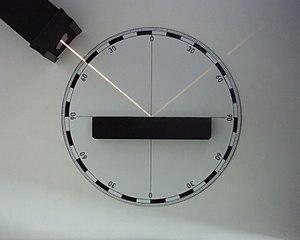
La réflexion en optique désigne un des phénomènes qui intervient lors de l'incidence de la lumière sur un matériau. La part de la lumière qui n'est ni absorbée, ni transmise est dite réfléchie. C'est ce phénomène qui explique que l'on voie un objet éclairé par une source : la lumière émise par la source se réfléchit sur l'objet et vient vers notre œil.